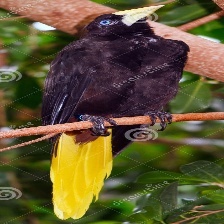
Species: CRESTED OROPENDOLA
Scientific name: PSAROCOLIUS DECUMANUS